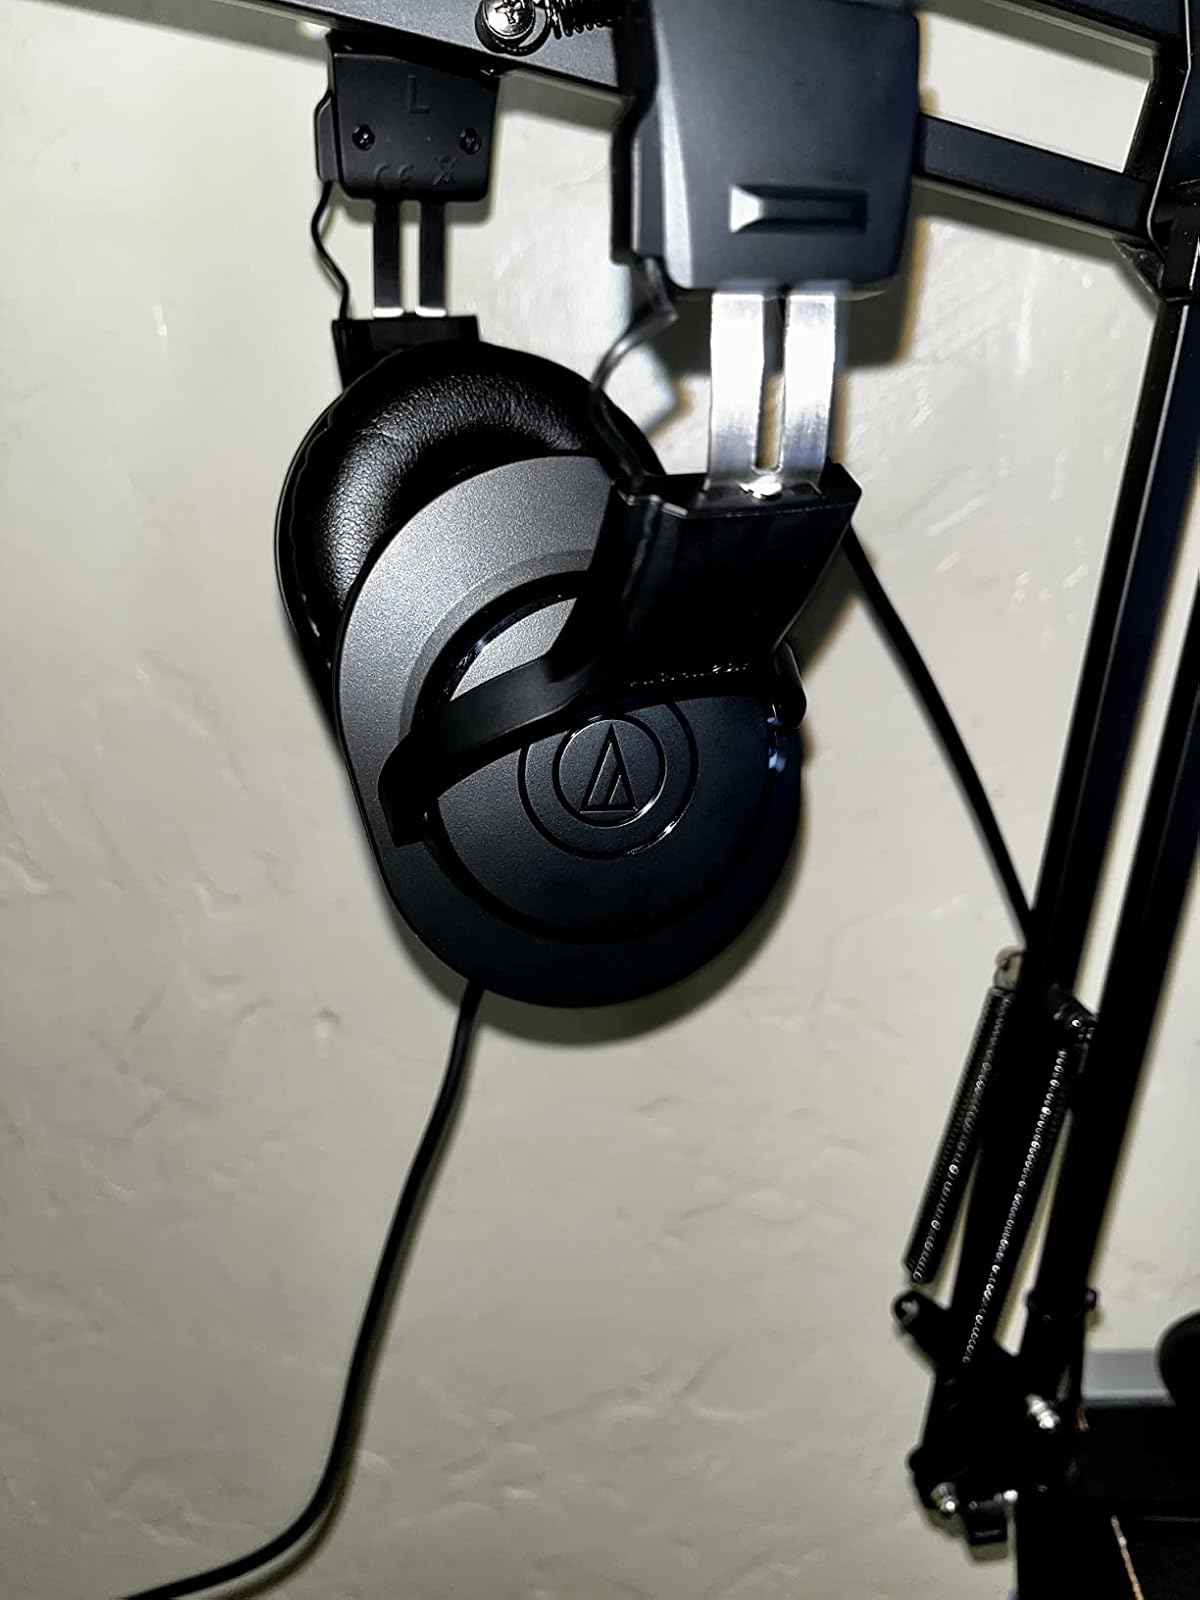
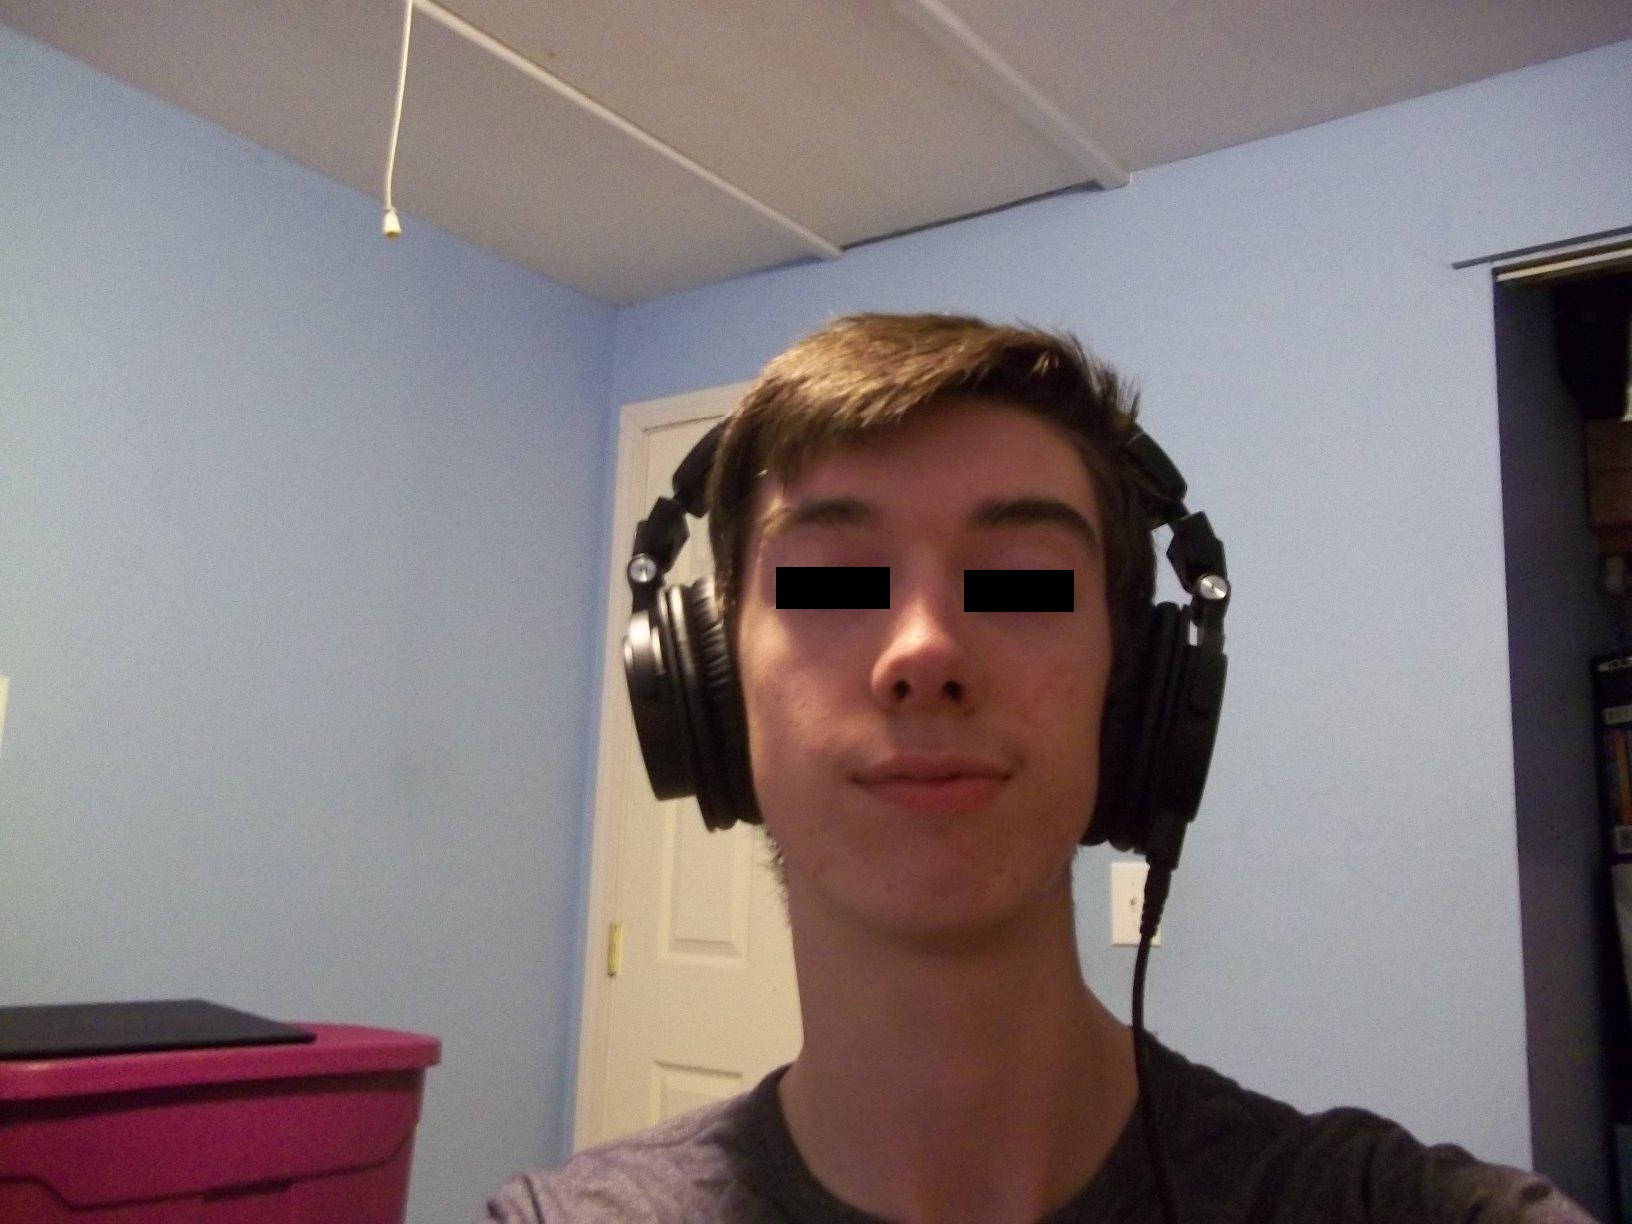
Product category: headphones
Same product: no